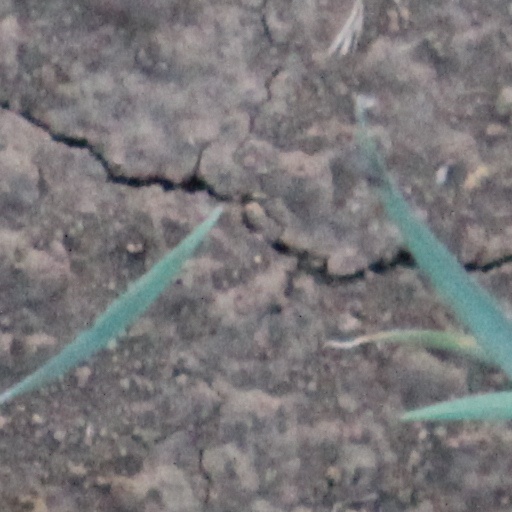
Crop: wheat